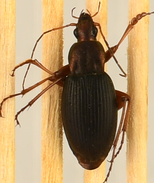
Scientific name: Chlaenius aestivus
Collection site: Smithsonian Environmental Research Center NEON (SERC), plot SERC_006